Triassic

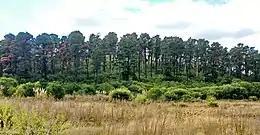
Immediately above the Permian–Triassic boundary the glossopteris flora was suddenly largely displaced by an Australia-wide coniferous flora.

No known coal deposits date from the start of the Triassic Period. This is known as the Early Triassic "coal gap" and can be seen as part of the Permian–Triassic extinction event. Possible explanations for the coal gap include sharp drops in sea level at the time of the Permo-Triassic boundary; acid rain from the Siberian Traps eruptions or from an impact event that overwhelmed acidic swamps; climate shift to a greenhouse climate that was too hot and dry for peat accumulation; evolution of fungi or herbivores that were more destructive of wetlands; the extinction of all plants adapted to peat swamps, with a hiatus of several million years before new plant species evolved that were adapted to peat swamps; or soil anoxia as oxygen levels plummeted.